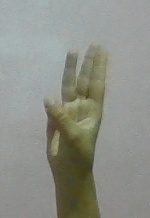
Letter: thaa